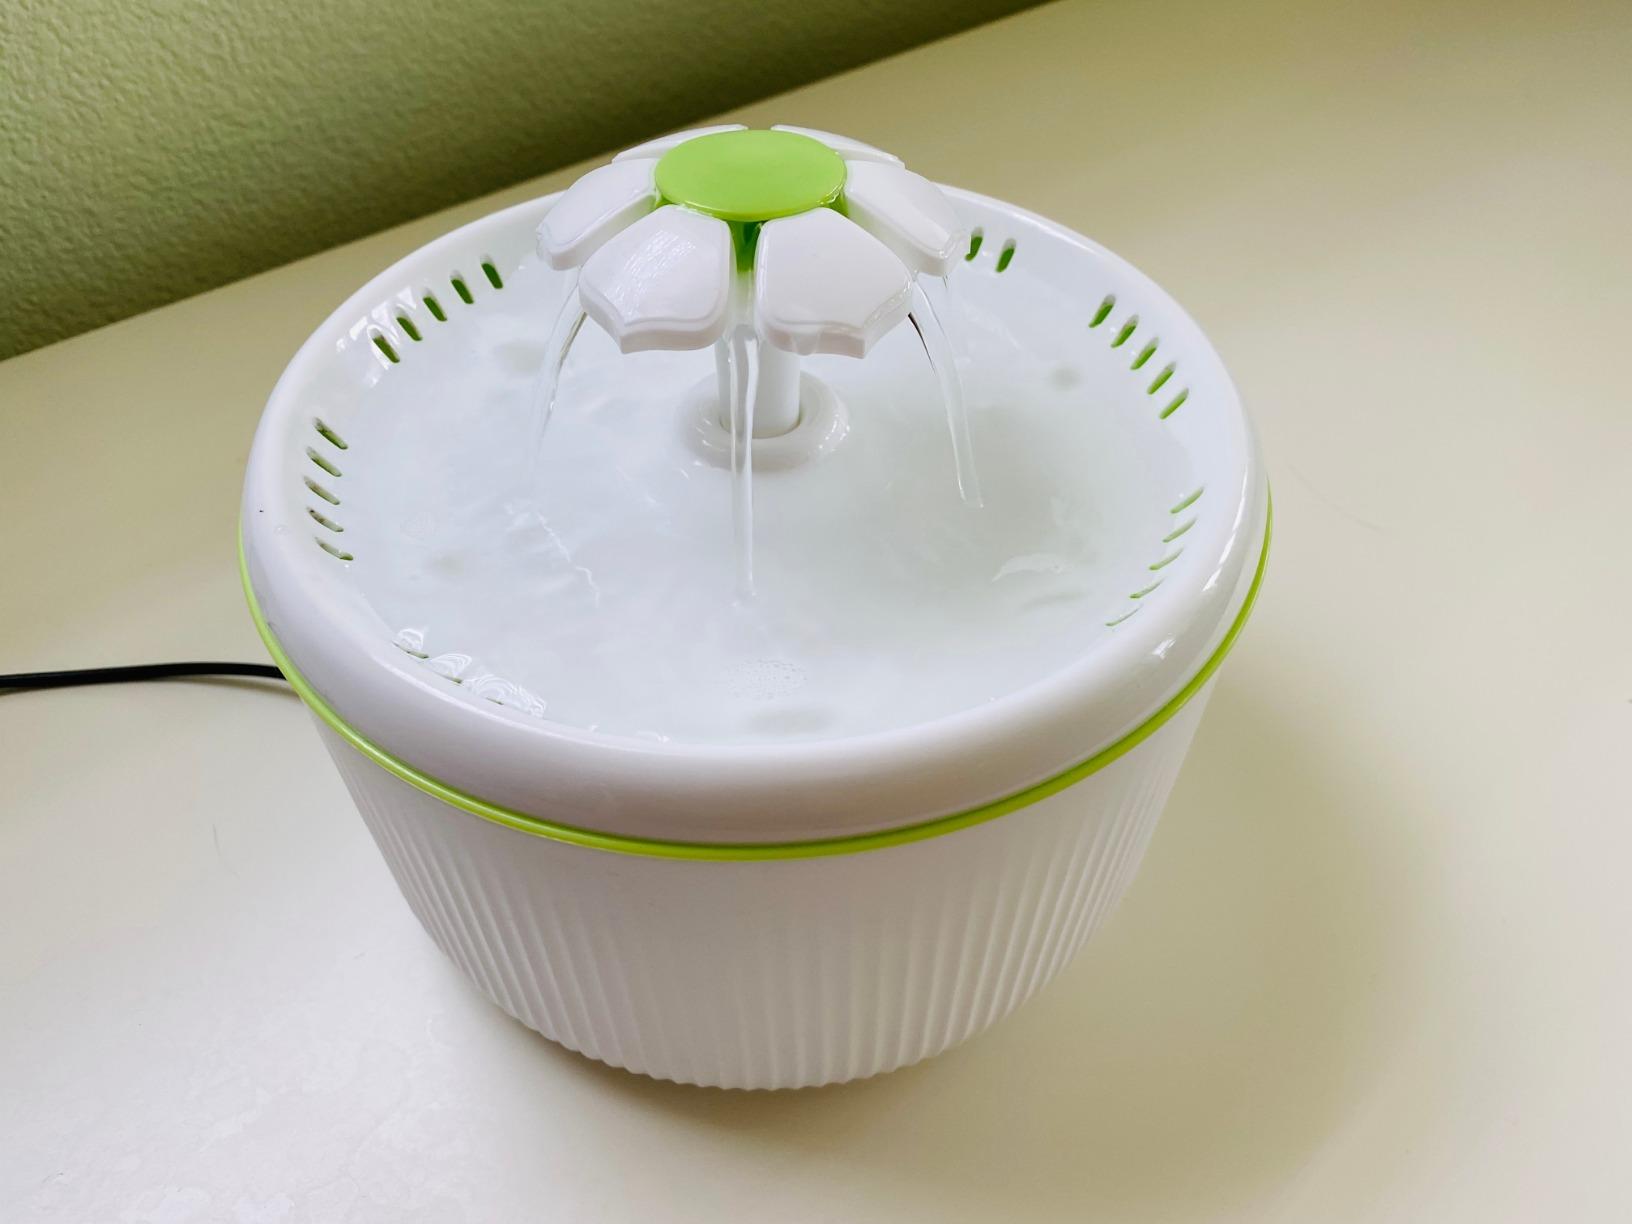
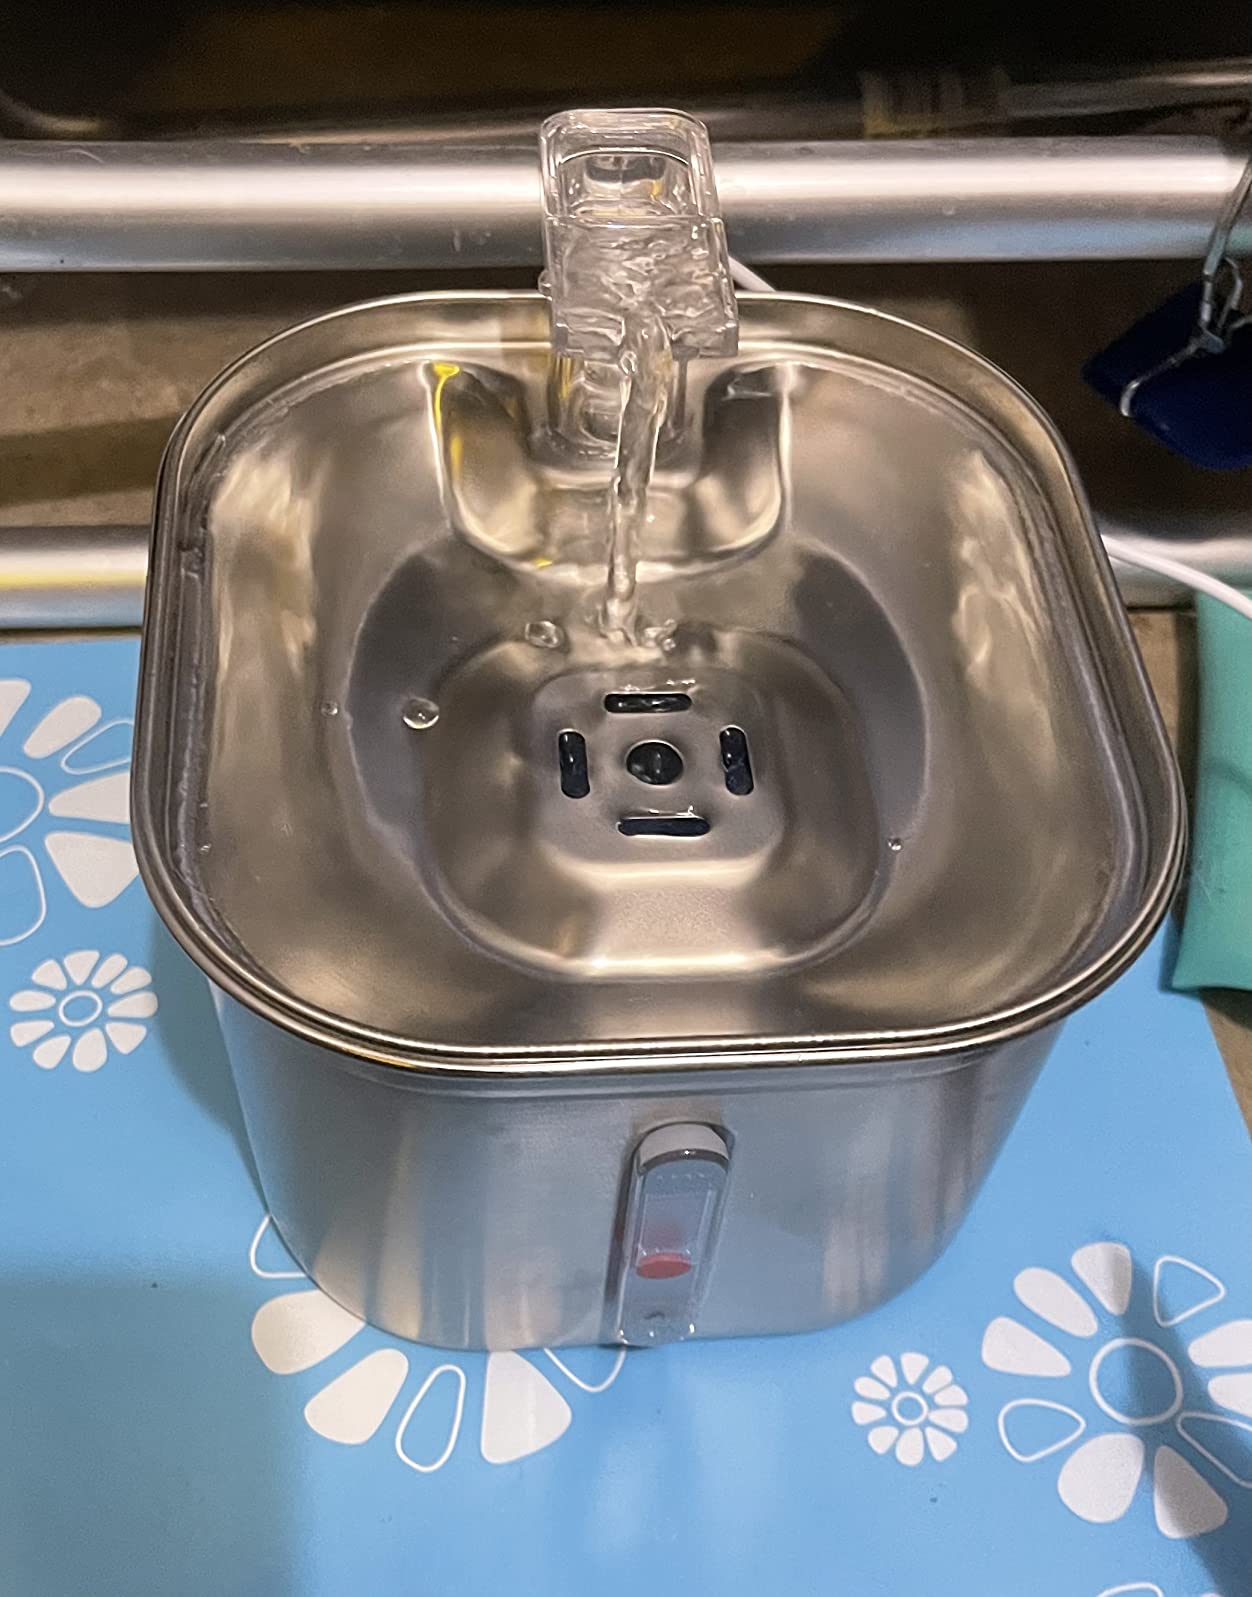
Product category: items_bowl
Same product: no